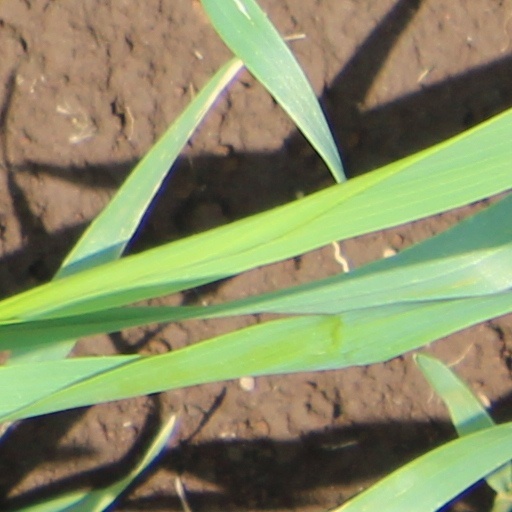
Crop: wheat